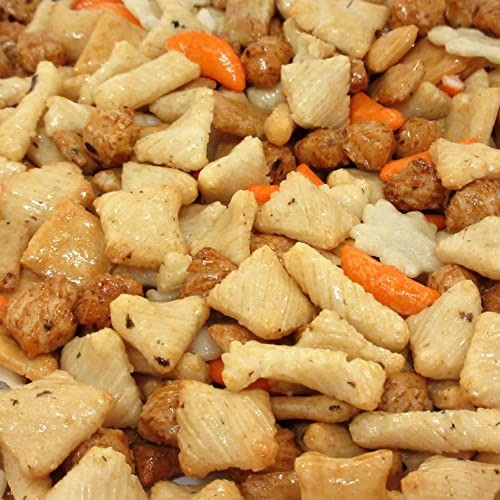
Item Name: Party Rice Crackers Mix Bulk by Its Delish, 10 lbs Bulk | Oriental Party Mix Crunchy Savory Snack
Bullet Point 1: PARTY MIX Delicious salty/soy style crunchy variety mix bursting with flavor!
Bullet Point 2: VALUE SIZE Ten Pounds (160 Oz) bulk bag Its Delish brand
Bullet Point 3: TASTY & CRUNCHY Want something a lil different? Stock up for a savory snack!
Bullet Point 4: WONDERFUL SNACK Candy bar, party favors, weddings, birthdays, baby showers and for any occasion
Bullet Point 5: QUALITY Certified Kosher OU Parve Non-Dairy Packaged in the USA Shipped to you fresh!
Product Description: <p></p><b>Party Rice Crackers Mix by Its Delish</b> <p></p> Try this delicious salty/soy style crunchy variety mix. Its a savory type of snack that will hit the spot when your craving a good snack. Stock up in bulk and have some at home, office and on the go! Get the crunch going! Enjoy!<p></p><b>About It's Delish!</b> <p></p>It's Delish was established in 1992 and is located in North Hollywood, California. It's Delish is a food manufacturer and distributor who produces over 500 gourmet food products including licorice, sour belts, taffies, caramels, Jordan almonds, chocolates, nuts, fruits, trail mixes, spices, and the spice blends. It's Delish also produces organics and all natural products. We give you the opportunity to order from the factory direct!<p></p>It’s Delish! prides itself on the four pillars that are at the foundation of everything we do.<p></p>Innovation Quality Value Service
Value: 1.0
Unit: Count

Price: 59.99